Ewen Hugh Cameron

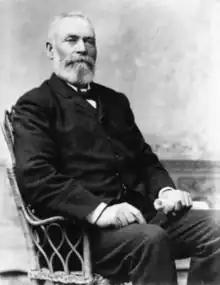
Ewen Hugh Cameron

Ewen Hugh Cameron (24 July 1831 – 27 September 1915) was a builder, store-keeper and politician in colonial Victoria (state of Victoria post 1901), member for Evelyn in the Victorian Legislative Assembly from 1874 to 1914.